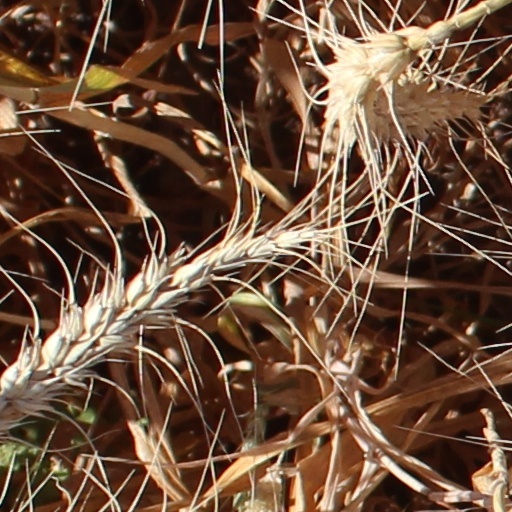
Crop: wheat